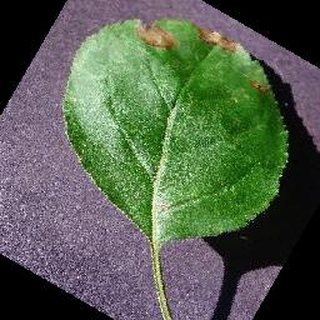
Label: apple_black_rot